Classic Boat Museum

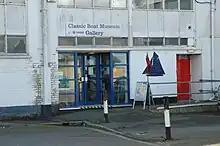
Entrance to Classic Boat Museum Gallery

The Classic Boat Museum's Gallery, based in the former Saunders Roe 1935 building, houses a number of photographic and artefact items, including: